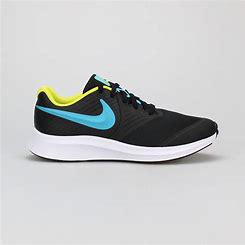
Brand: Nike
Model: Star Runner 2